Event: Nepal Earthquake
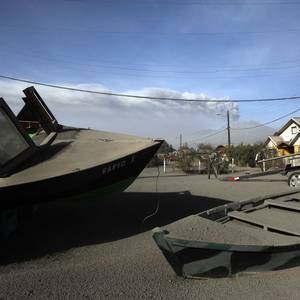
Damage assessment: damage